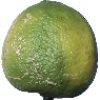
Label: limes